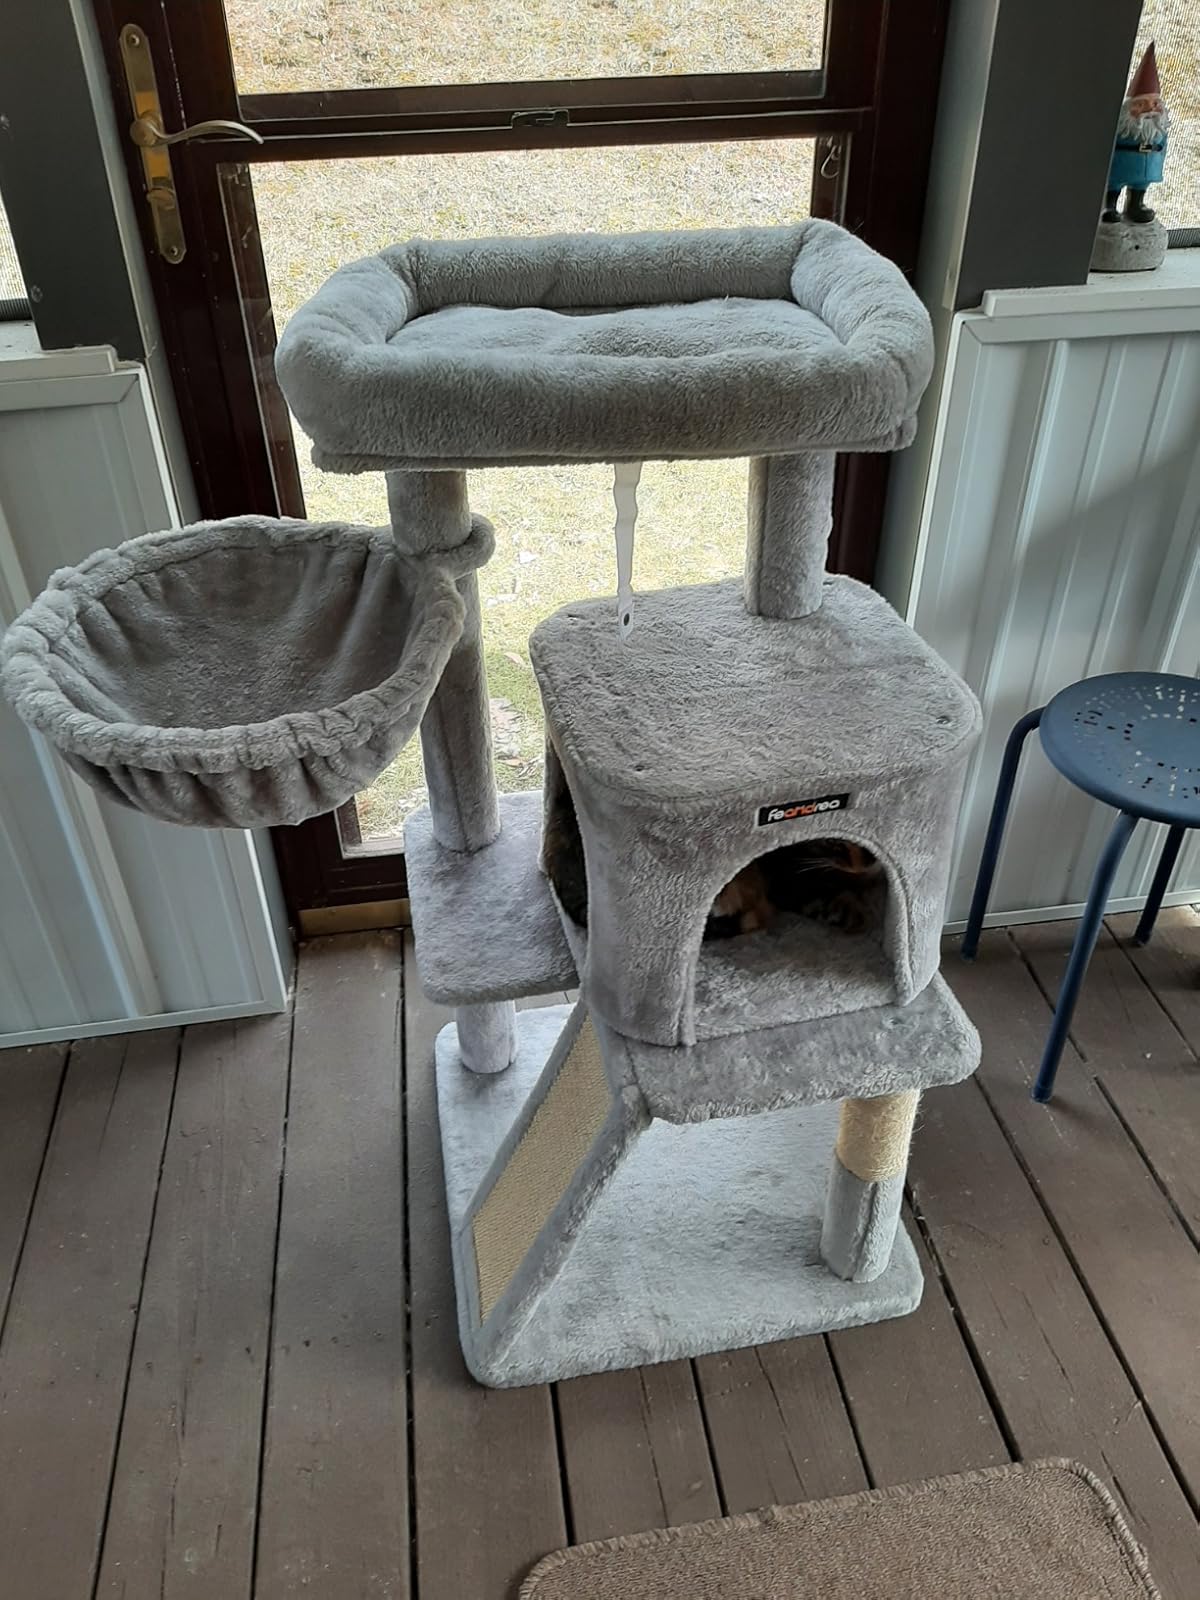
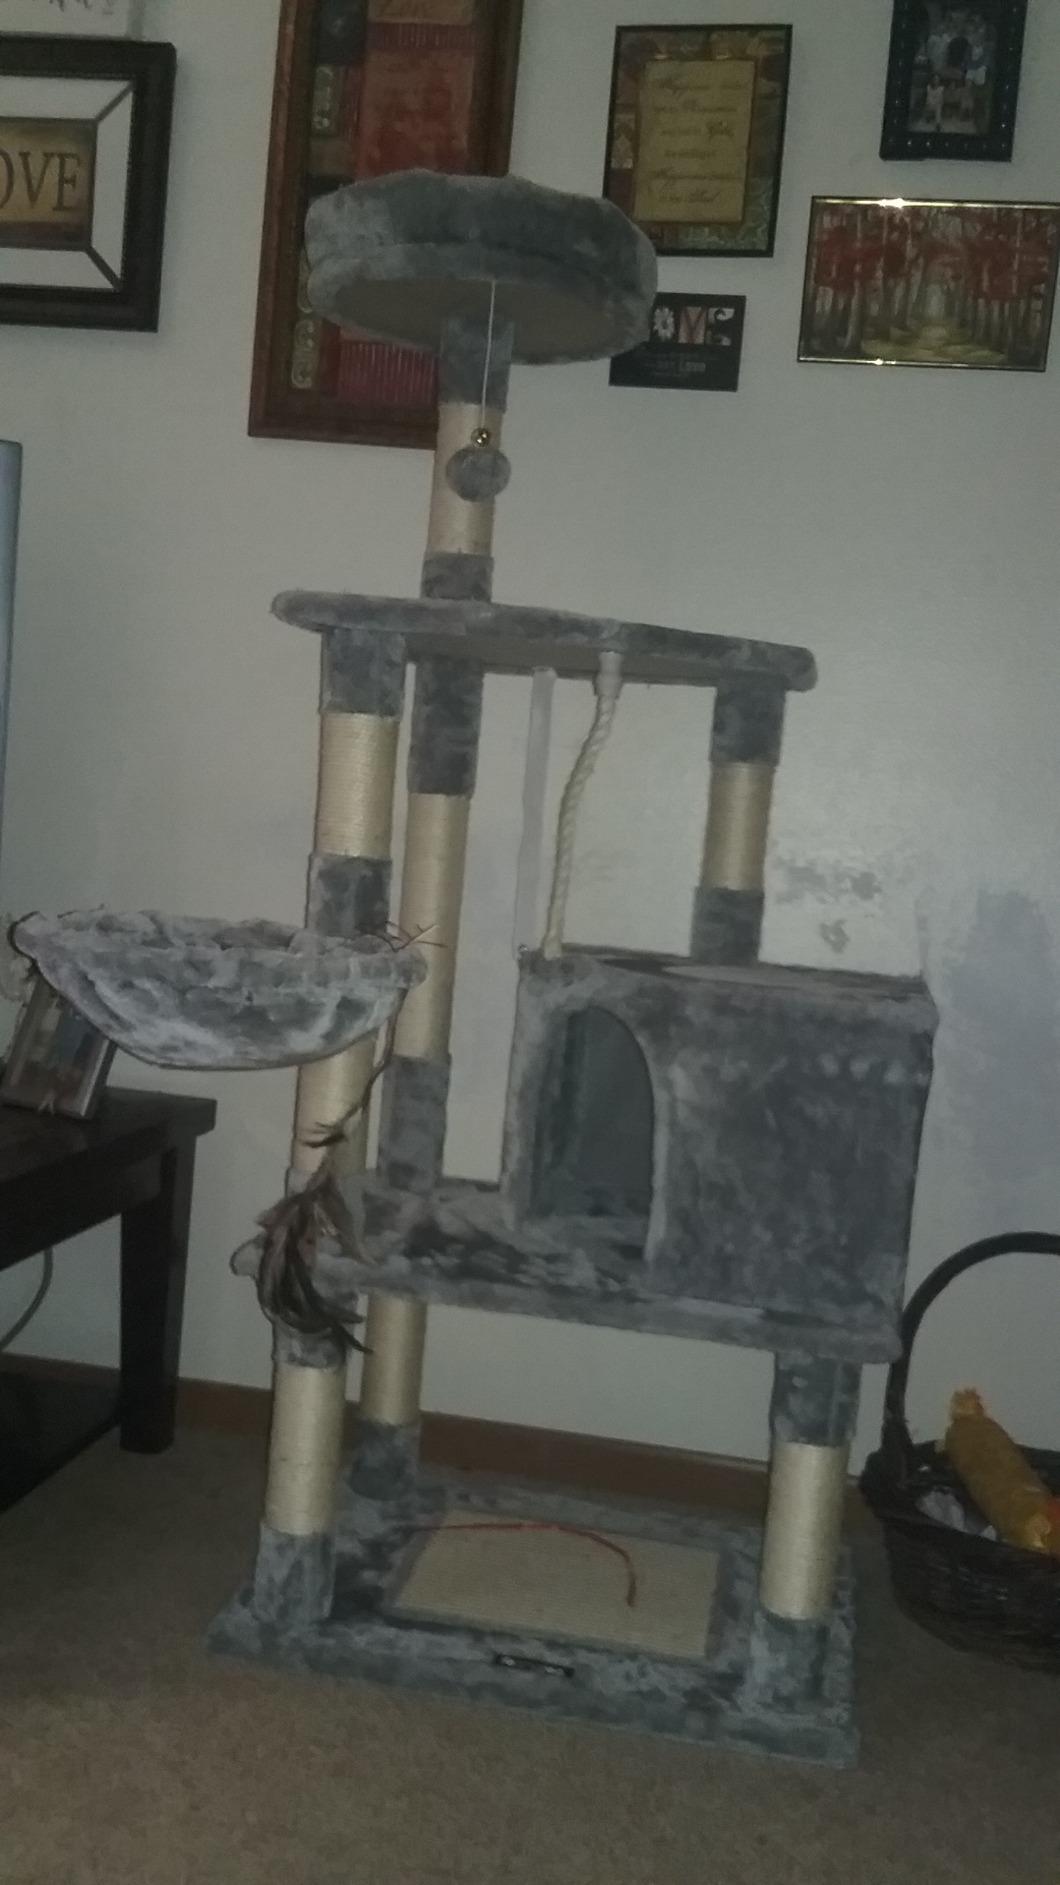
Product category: items_cat tree
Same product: no